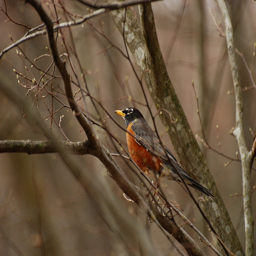
A small bird perched on top of a tree branch.
A brown bird is perched on a branch.
A red-breasted robin announces that spring has arrived.
A bird sitting on a branch in a tree.
Red and black bird sitting and staring in a tree.